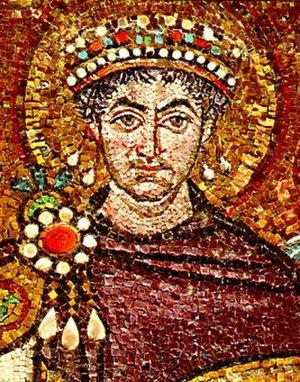
Cet article présente une histoire du droit des sûretés en France.